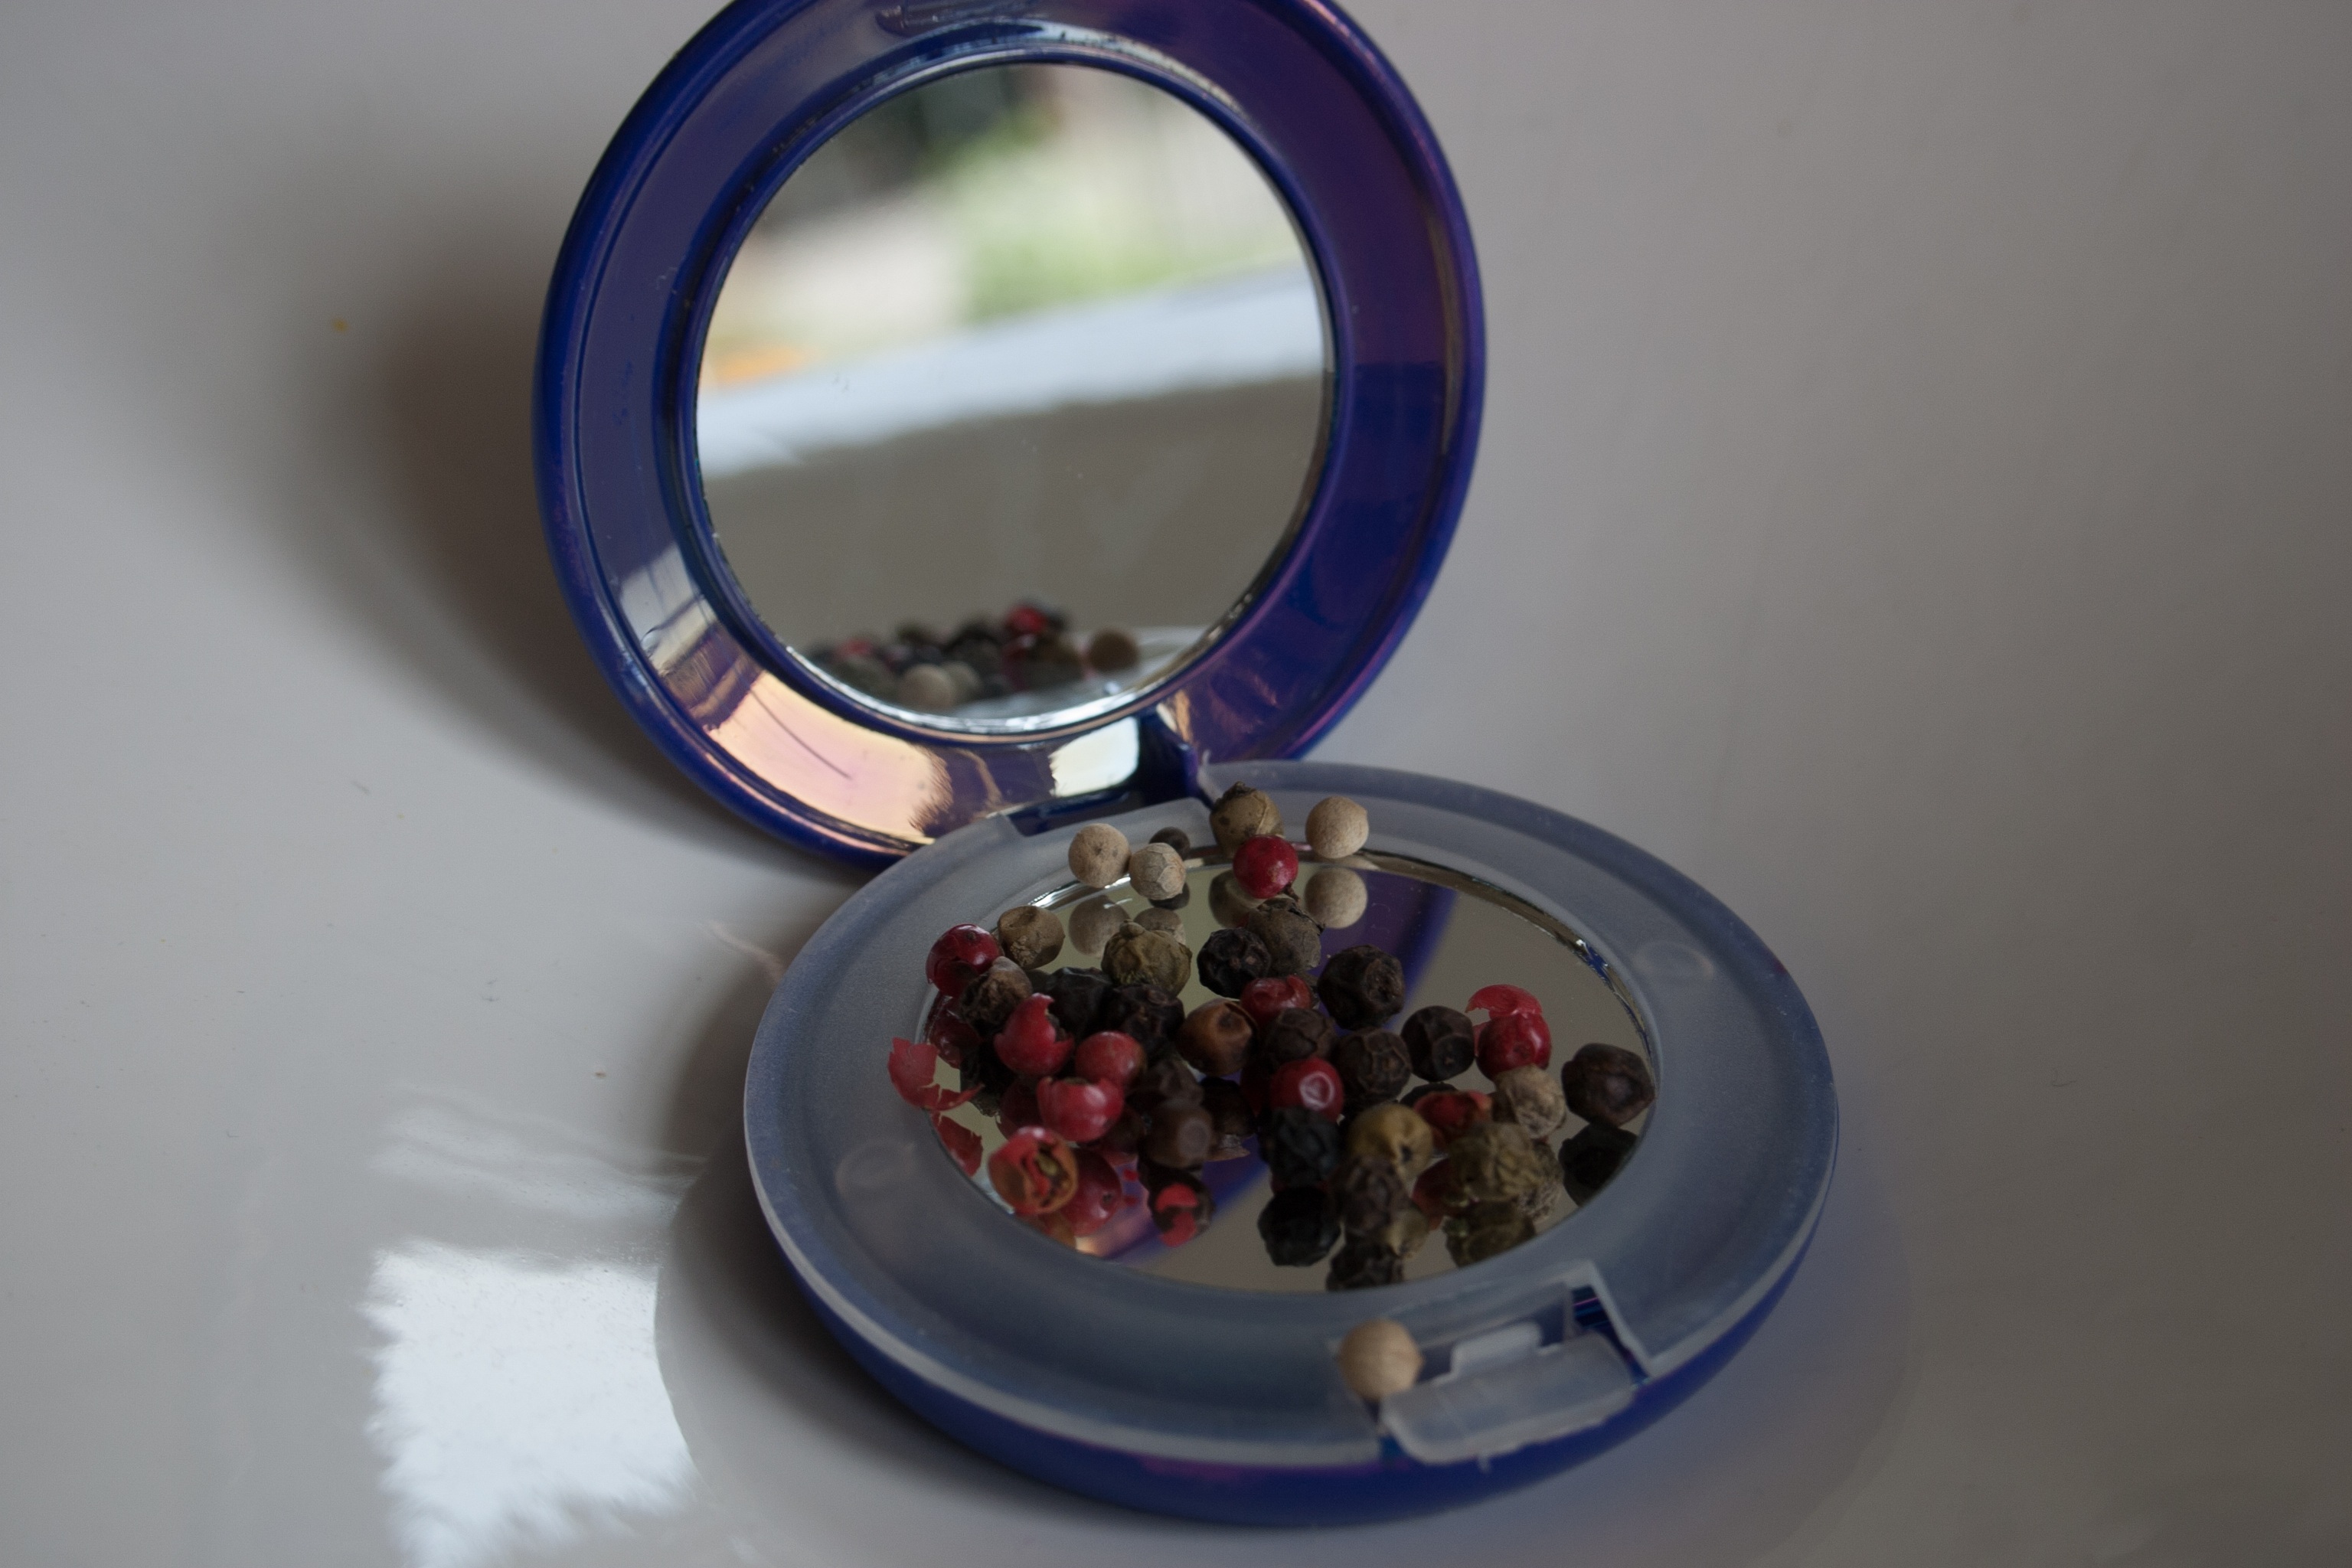
glass, pepper, blue, circle, herbs, pepper grain, mirrow, fashion accessory